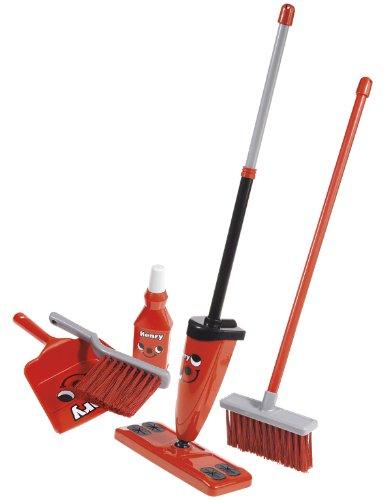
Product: Casdon Henry Cleaning Trolley
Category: Toys & Games | Dress Up & Pretend Play | Pretend Play | Housekeeping
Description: Stylish Henry branded cleaning trolley.
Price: $22.17
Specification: ProductDimensions:7.5x15x23inches|ItemWeight:2.22pounds|ShippingWeight:2.7pounds(Viewshippingratesandpolicies)|DomesticShipping:ItemcanbeshippedwithinU.S.|InternationalShipping:ThisitemcanbeshippedtoselectcountriesoutsideoftheU.S.LearnMore|ASIN:B0037LIZKQ|Itemmodelnumber:630|Manufacturerrecommendedage:36months-7years